Macedonia in the Eurovision Song Contest 2004

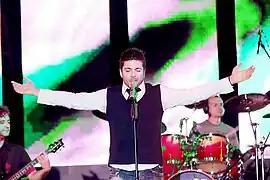
Toše Proeski was internally selected to represent Macedonia in the Eurovision Song Contest 2004

On 7 July 2003, MRT announced during a press conference at the Holiday Inn Hotel in Skopje that it had internally selected Toše Proeski to represent Macedonia in Istanbul. Proeski previously attempted to represent Macedonia at the Eurovision Song Contest by competing in the country's national final selections on several occasions: with the song "" which he performed with the group Megatim Plus and placed eighth, and with the song "" which placed third. MRT also announced that it would organise the Skopje Fest 2004 song contest to select the song Toše Proeski would perform.